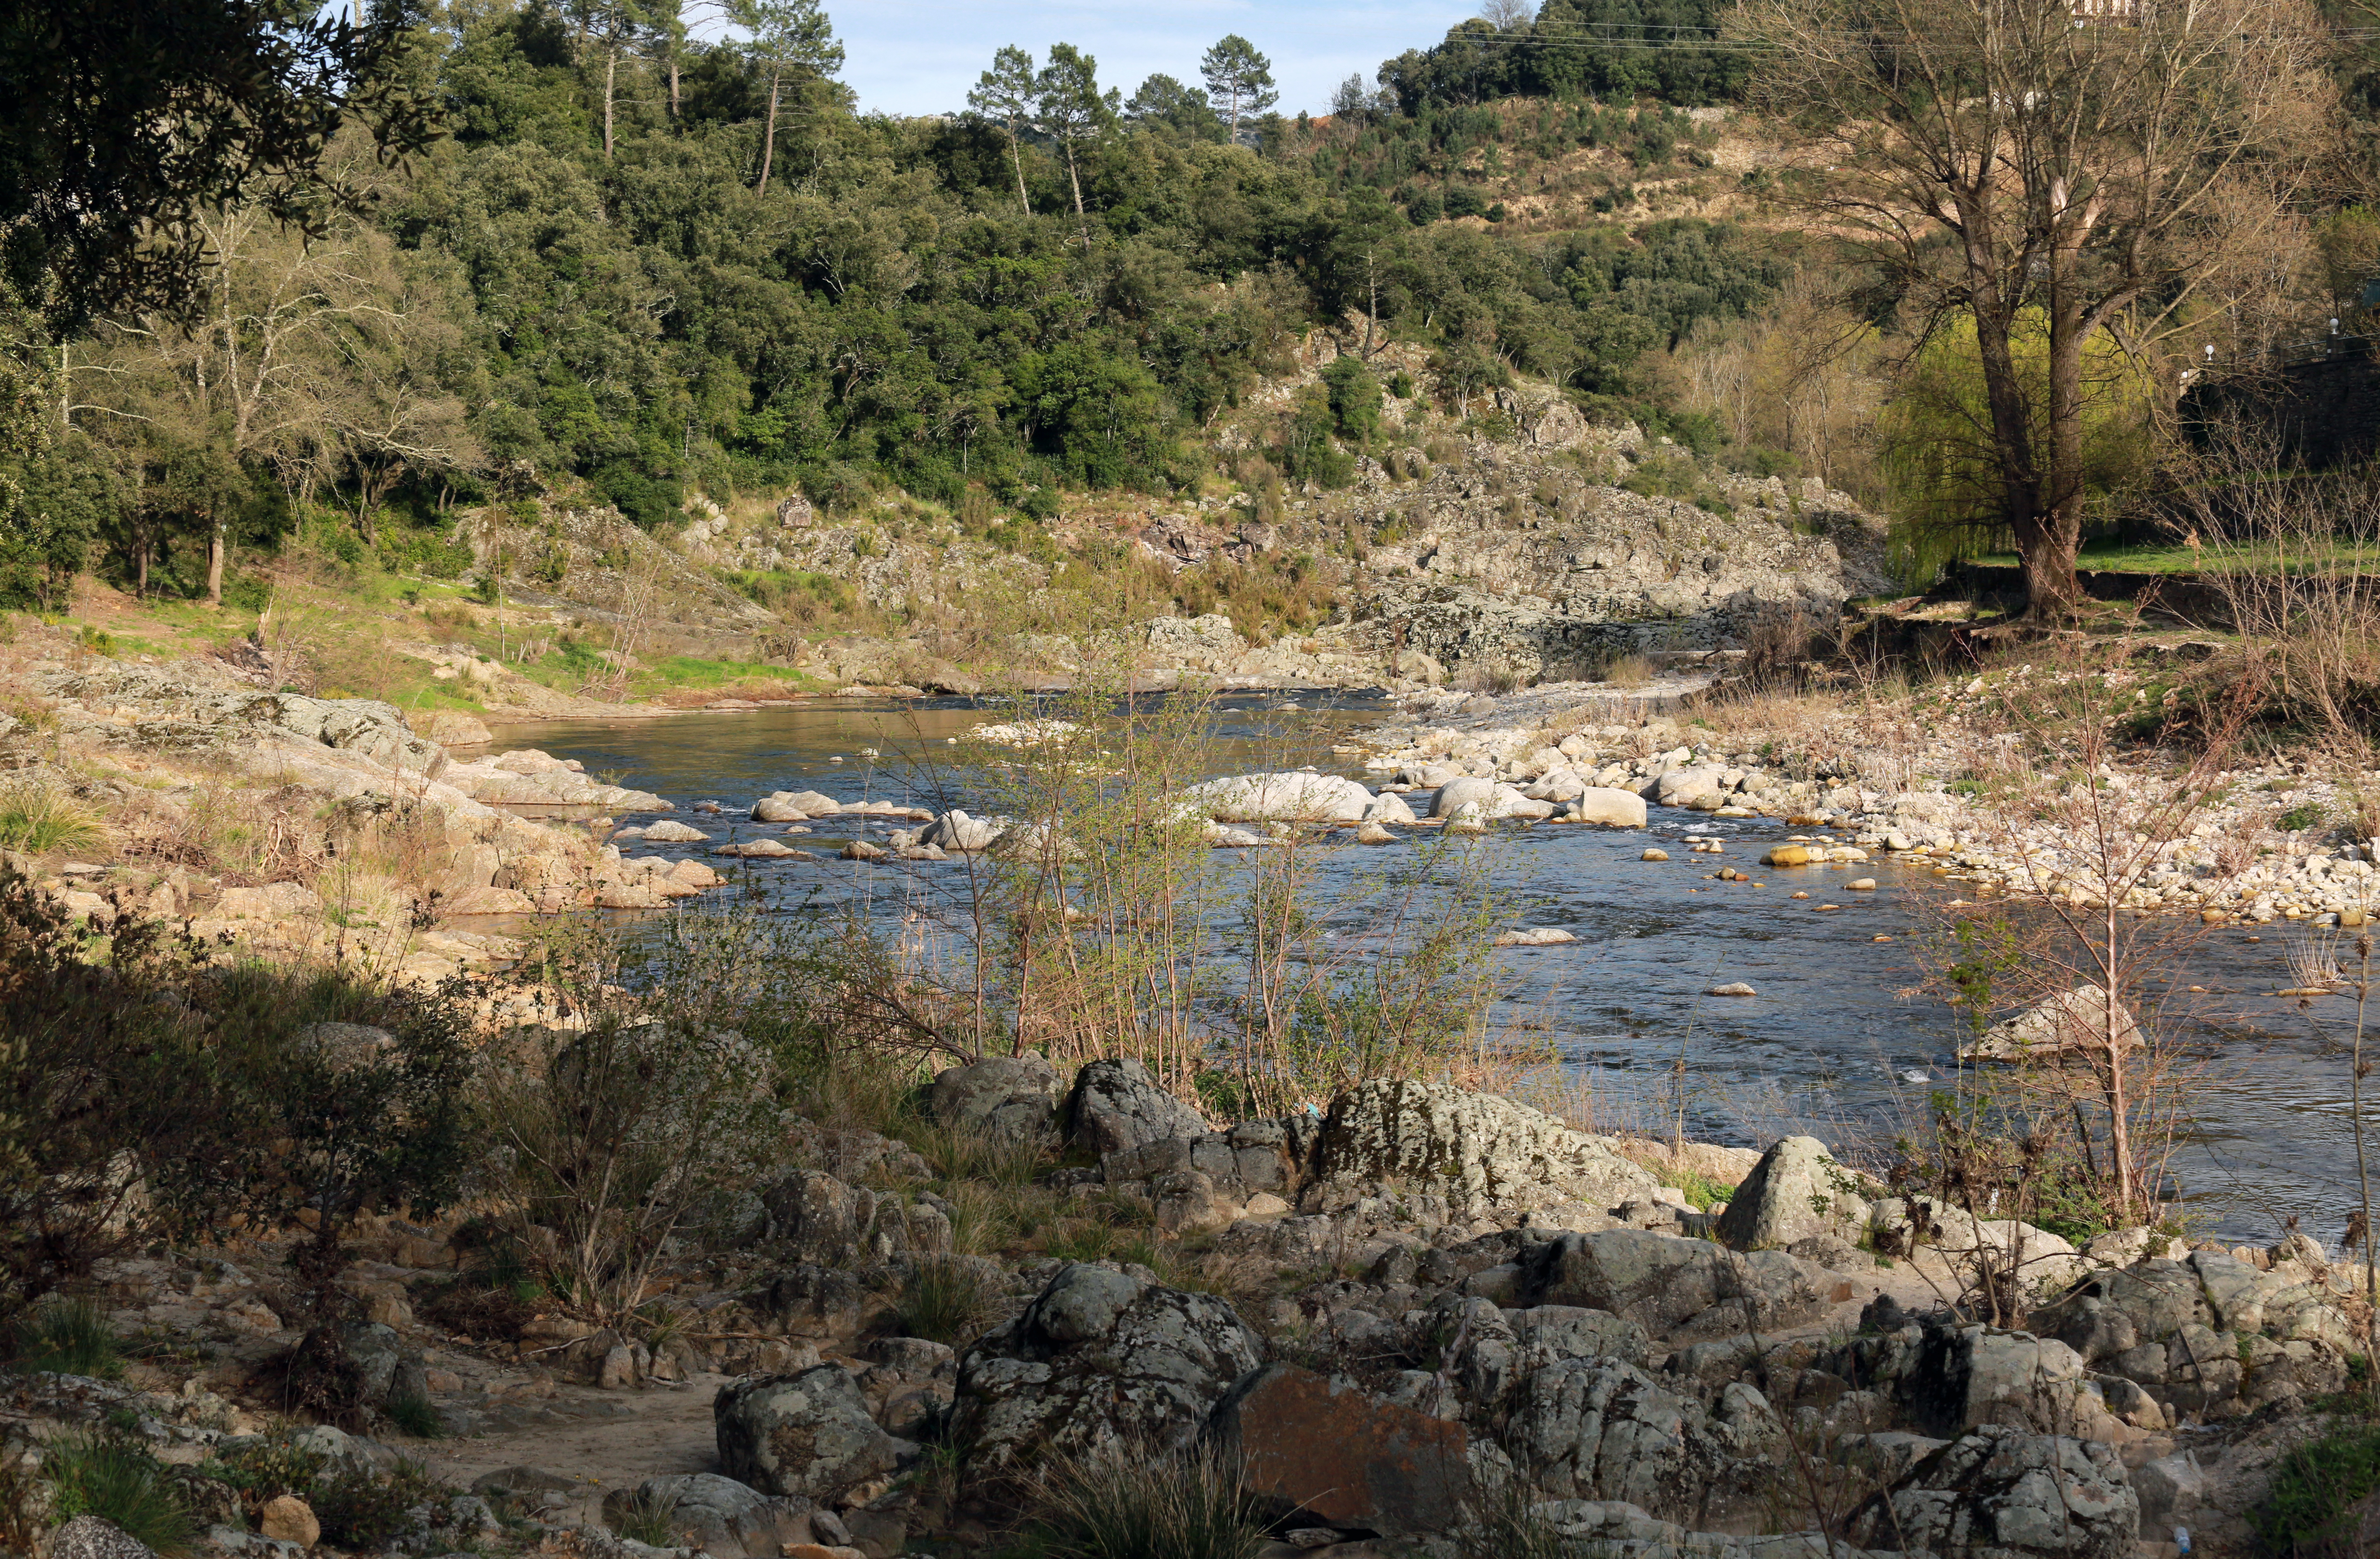
landscape, outdoor, wilderness, trail, lake, river, valley, europe, stream, spring, canon, rocks, paysage, midi, geology, wetland, frhling, strom, printemps, isasza, southfrance, sdfrankreich, zuidfrankrijk, mditerrane, languedocroussillon, gard, roches, berges, fluss, rivire, courant, exterieur, ufer, buiten, oever, gardon, als, cevennes, nebenflussvonrhne, granit, anduze, draussen, kant, ecosystem, wadi, geological phenomenon